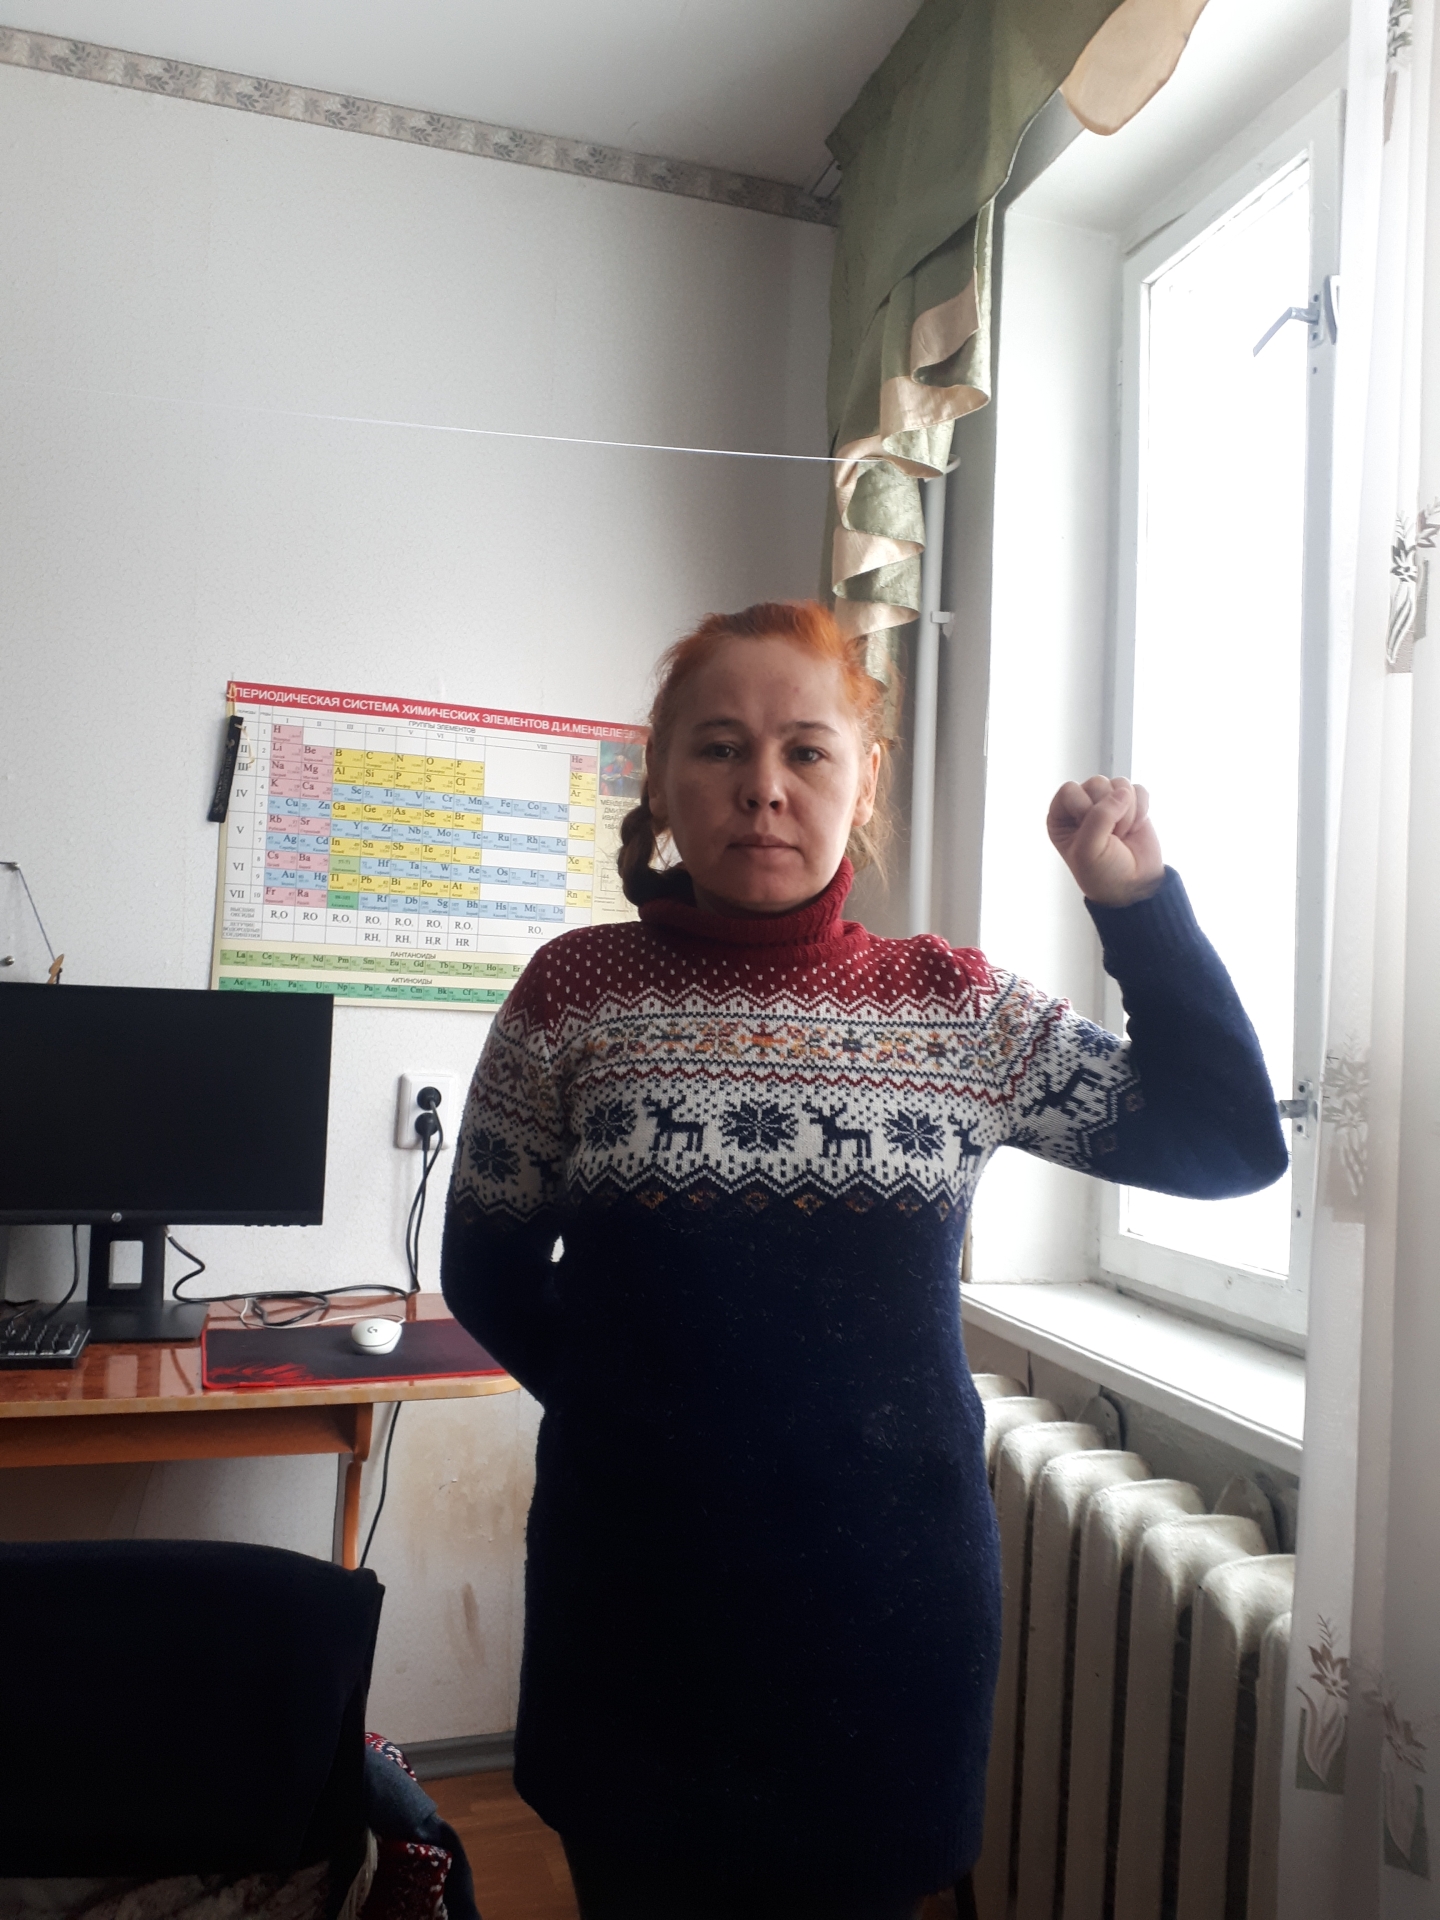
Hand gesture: fist